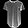
Label: T - shirt / top